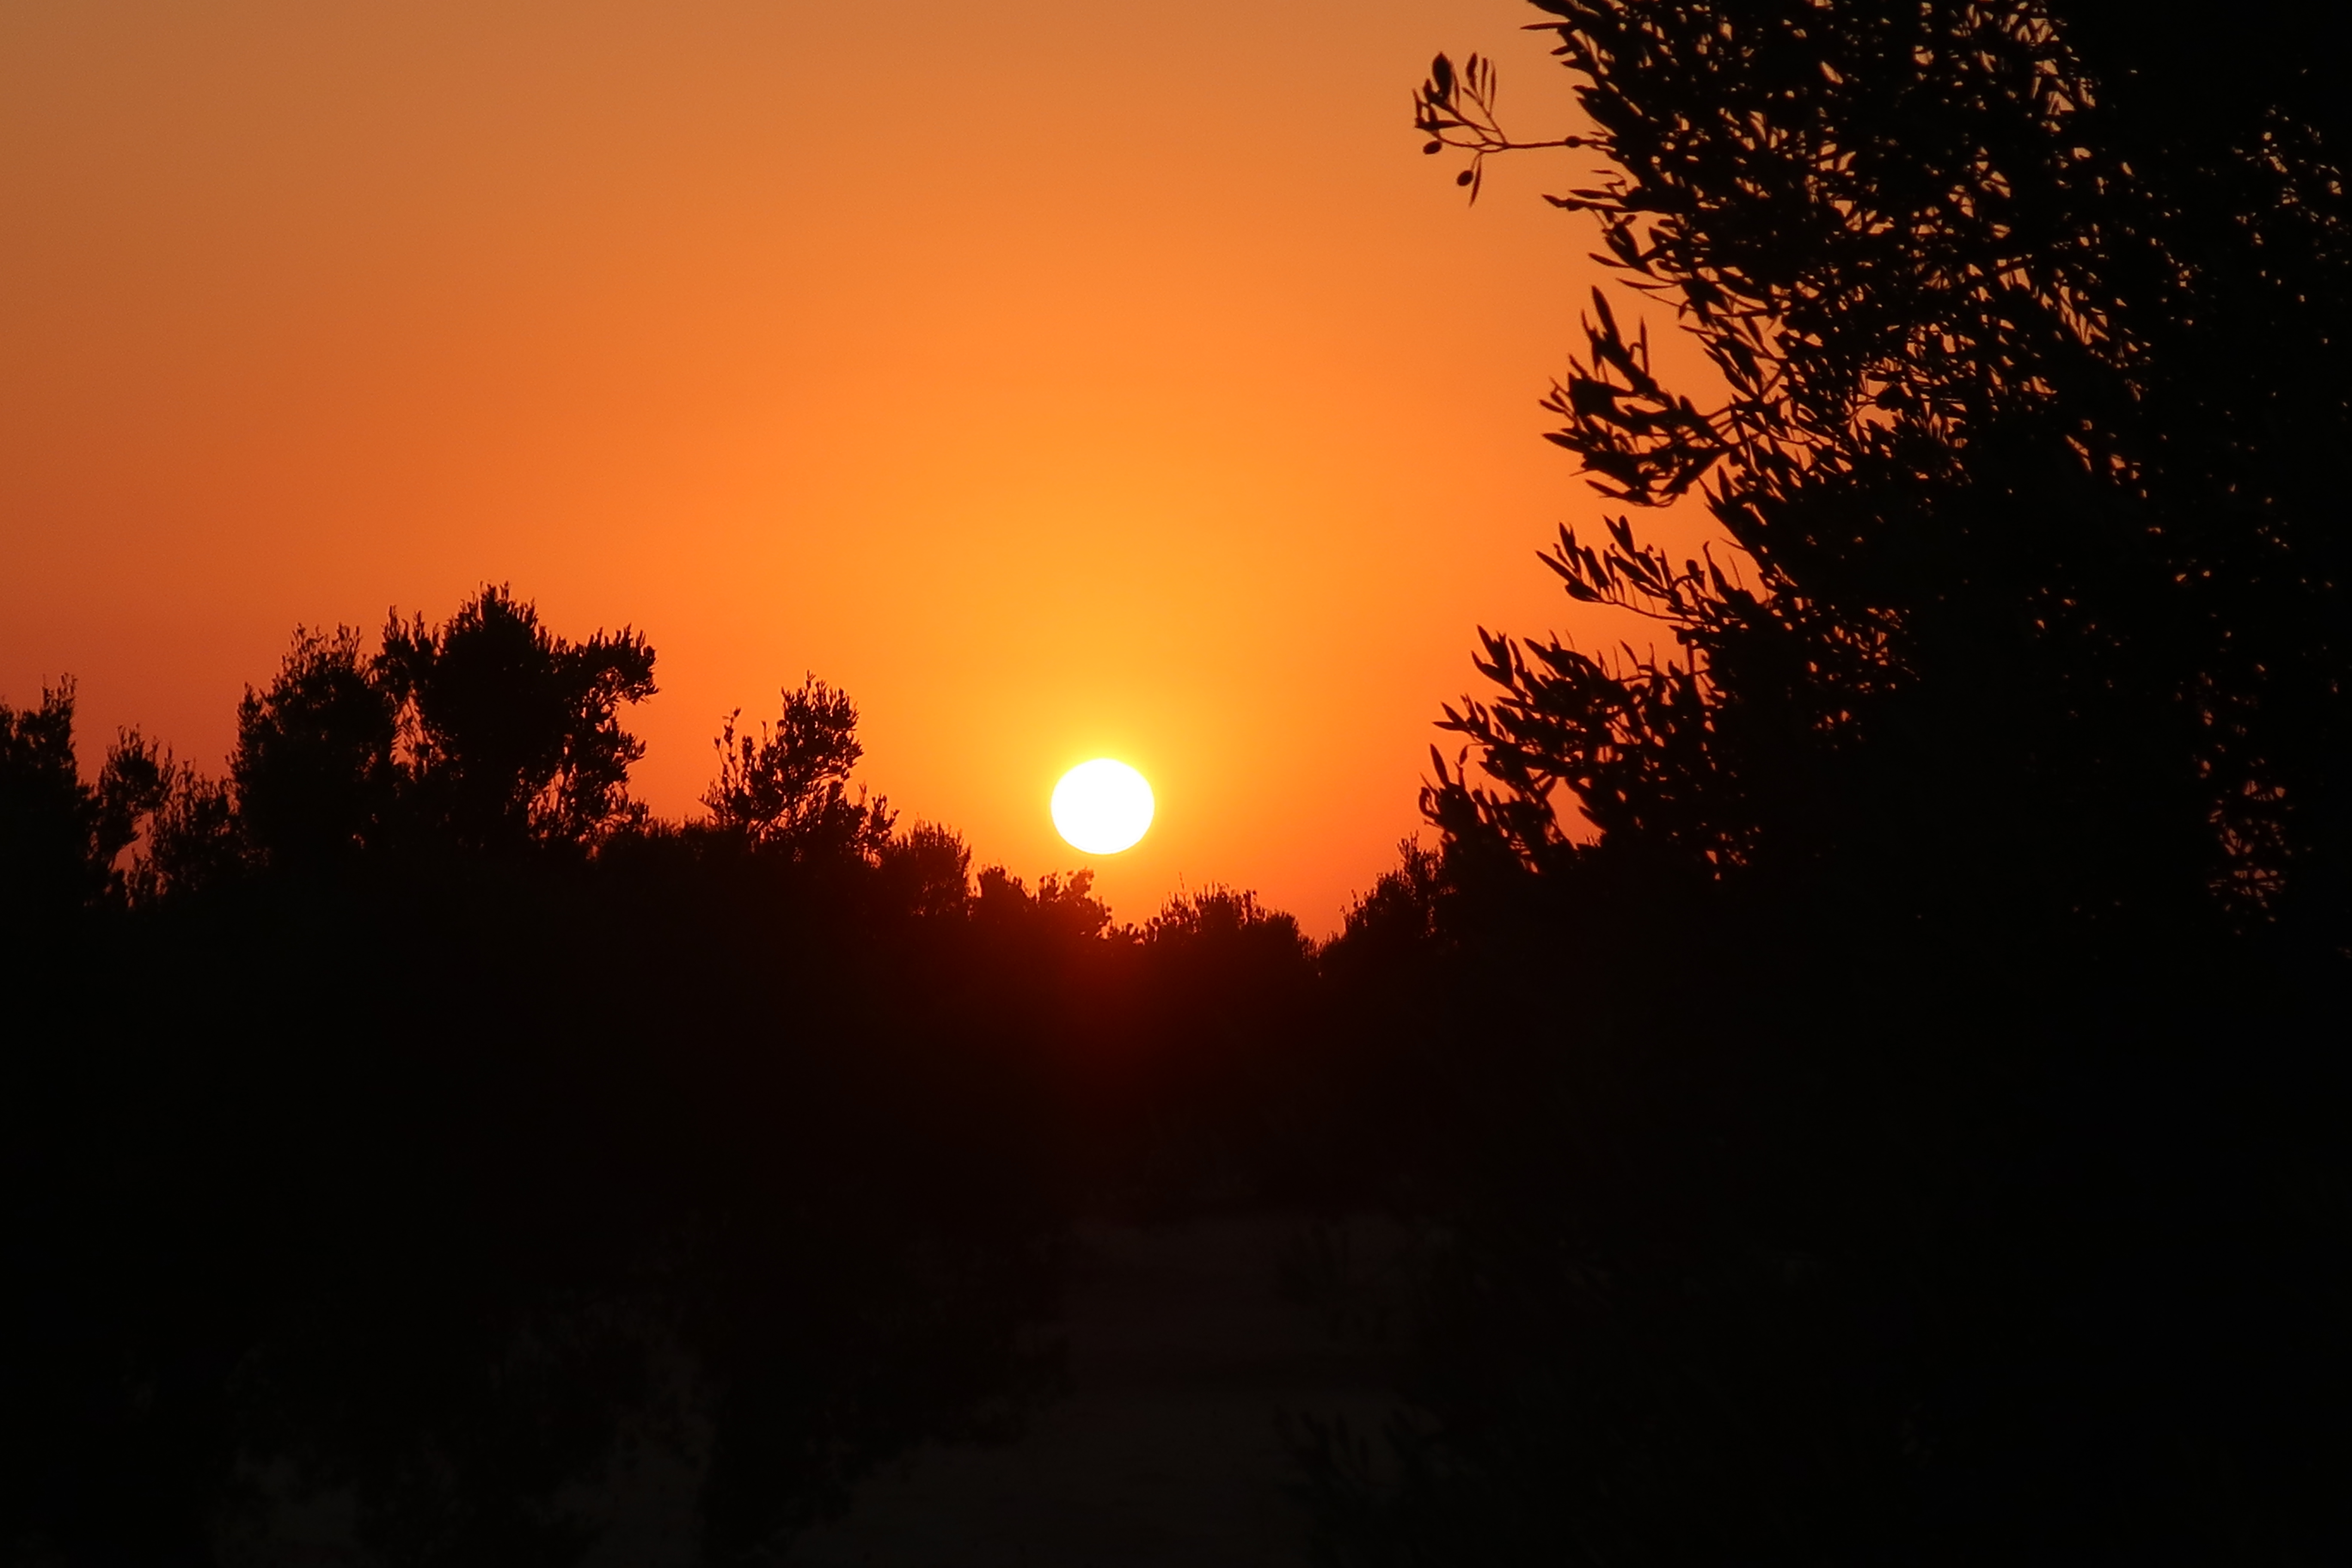
sunrise, seascape, horizon, sky, body of water, sea, sunset, nature, ocean, afterglow, coast, water, shore, wave, evening, morning, red sky in the morning, dusk, sun, calm, beach, wind wave, dawn, cloud, sound, reflection, sunlight, tide, coastal and ocean landforms, bay, landscape, headland, photography, tropics, vacations, rock, entrance, atmospheric phenomenon, orange, tree, natural landscape, heat, astronomical object, red sky at morning, atmosphere, leaf, branch, wildlife, plant, backlighting, night, forest